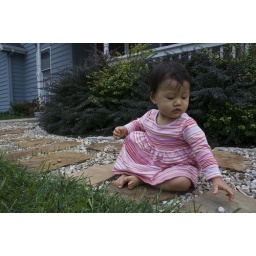
Reagan in pink striped dress in front yard - 65